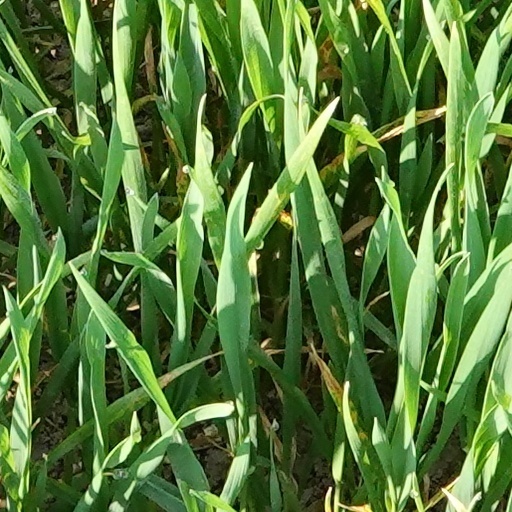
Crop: wheat